Raoul Le Mouton de Boisdeffre

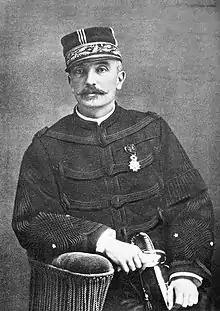
Raoul Le Mouton de Boisdeffre

Raoul François Charles Le Mouton de Boisdeffre, or more commonly Raoul de Boisdeffre (6 February 1839, Alençon – 24 August 1919, Paris) was a French Army general.